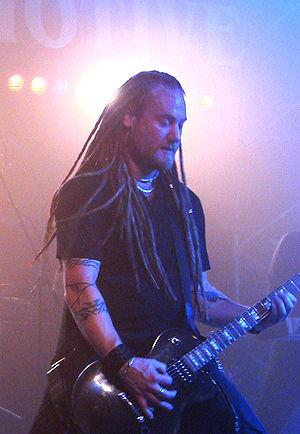
Dark Tranquillity, concert du 12/10/07 à la Locomotive à Paris. Martin Henriksson à la guitare.